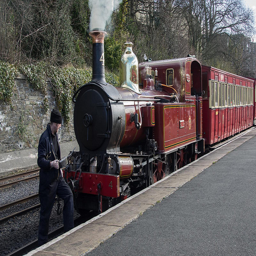
An old fashioned steam engine passenger train stopped in front of a man standing on it's tracks.
A man walking in front of a stopped train.
Man on tracks in front of a red passenger train.
an image of a man going down the train tracks
A man stands on the tracks in front of a parked train.